Kizudarake no Akuma

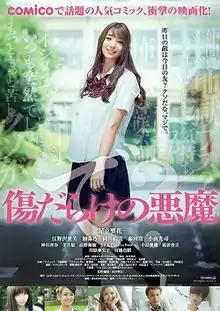
Poster

is a Japanese film directed by Santa Yamagishi, starring Rika Adachi and based on the manga of the same name by Volvox Sumikawa. It was released in Japan by Kadokawa on 4 February 2017.